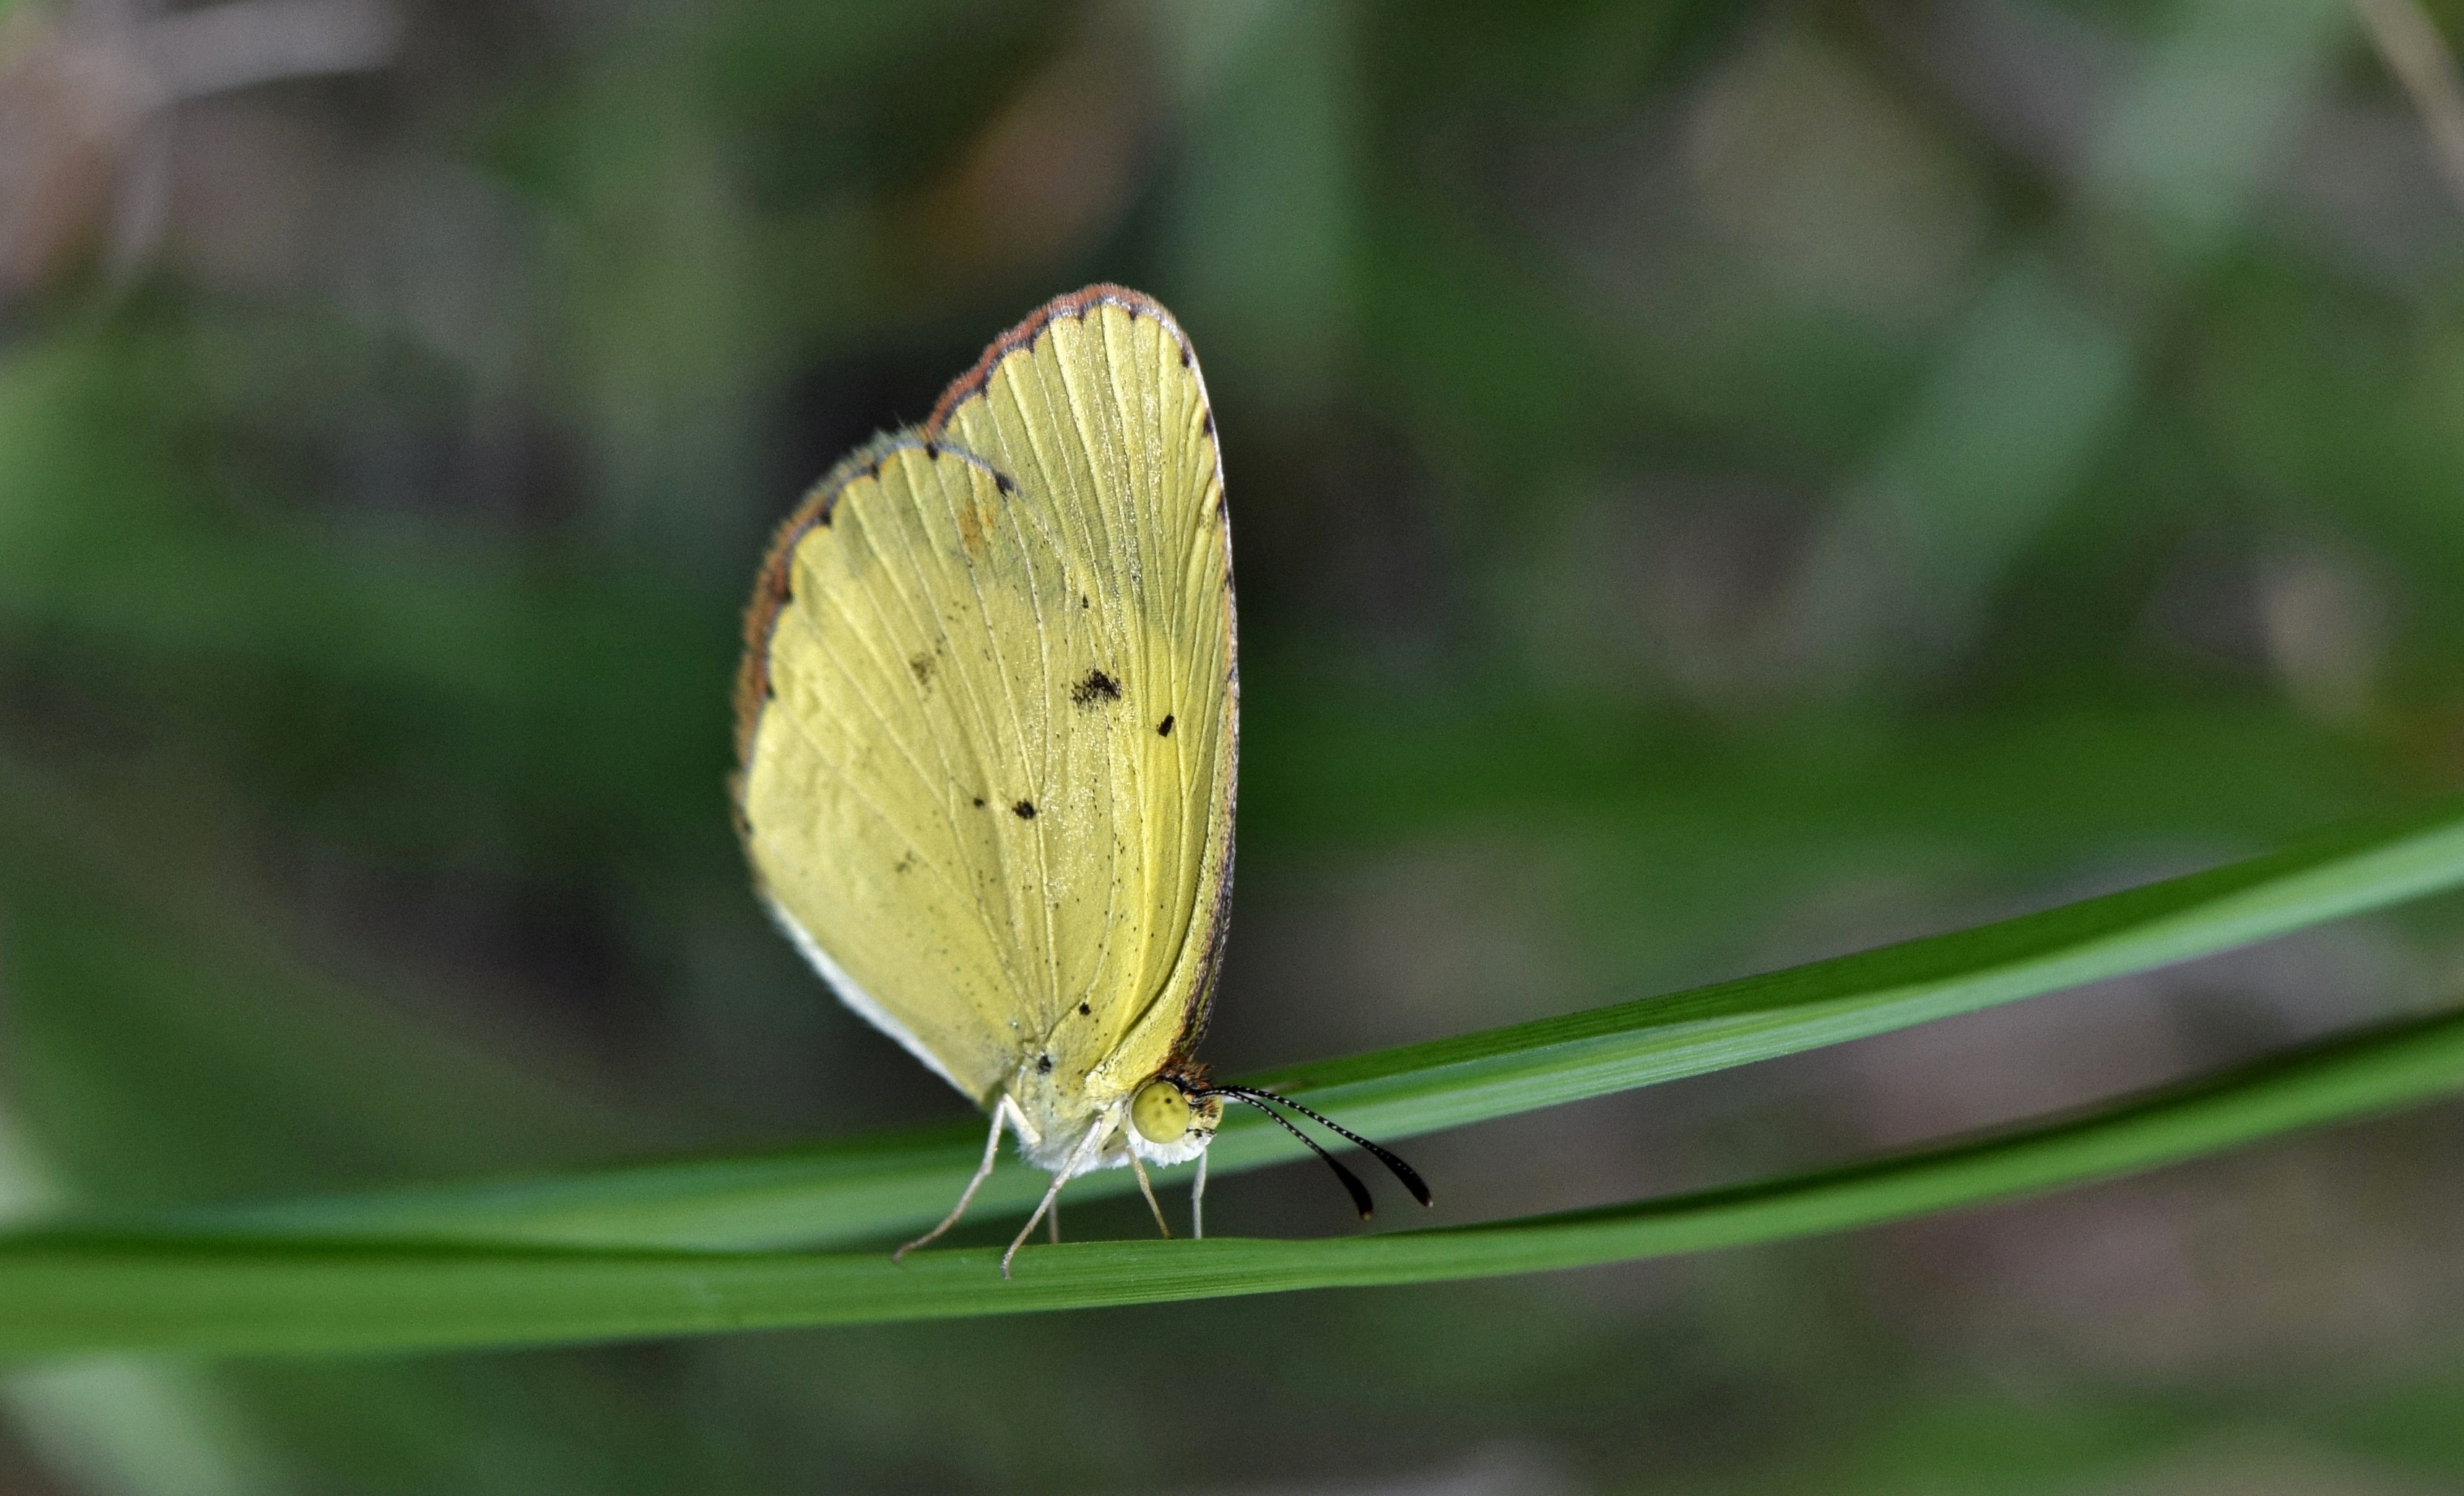
nature, grass, wing, leaf, flower, animal, green, insect, biology, bug, butterfly, fauna, invertebrate, close up, colors, entomology, wings, pretty, nectar, pieridae, sulphur, antennae, macro photography, arthropod, winged insect, flying insect, pollinator, yellow butterfly, sulphur butterfly, little sulphur, little sulfur, little yellow, coliadinae, eurema lisa, plant stem, moths and butterflies, lycaenid, net winged insects, brush footed butterfly, colias